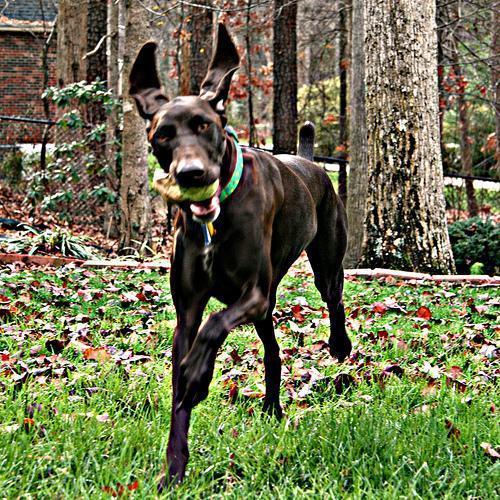
german shorthaired